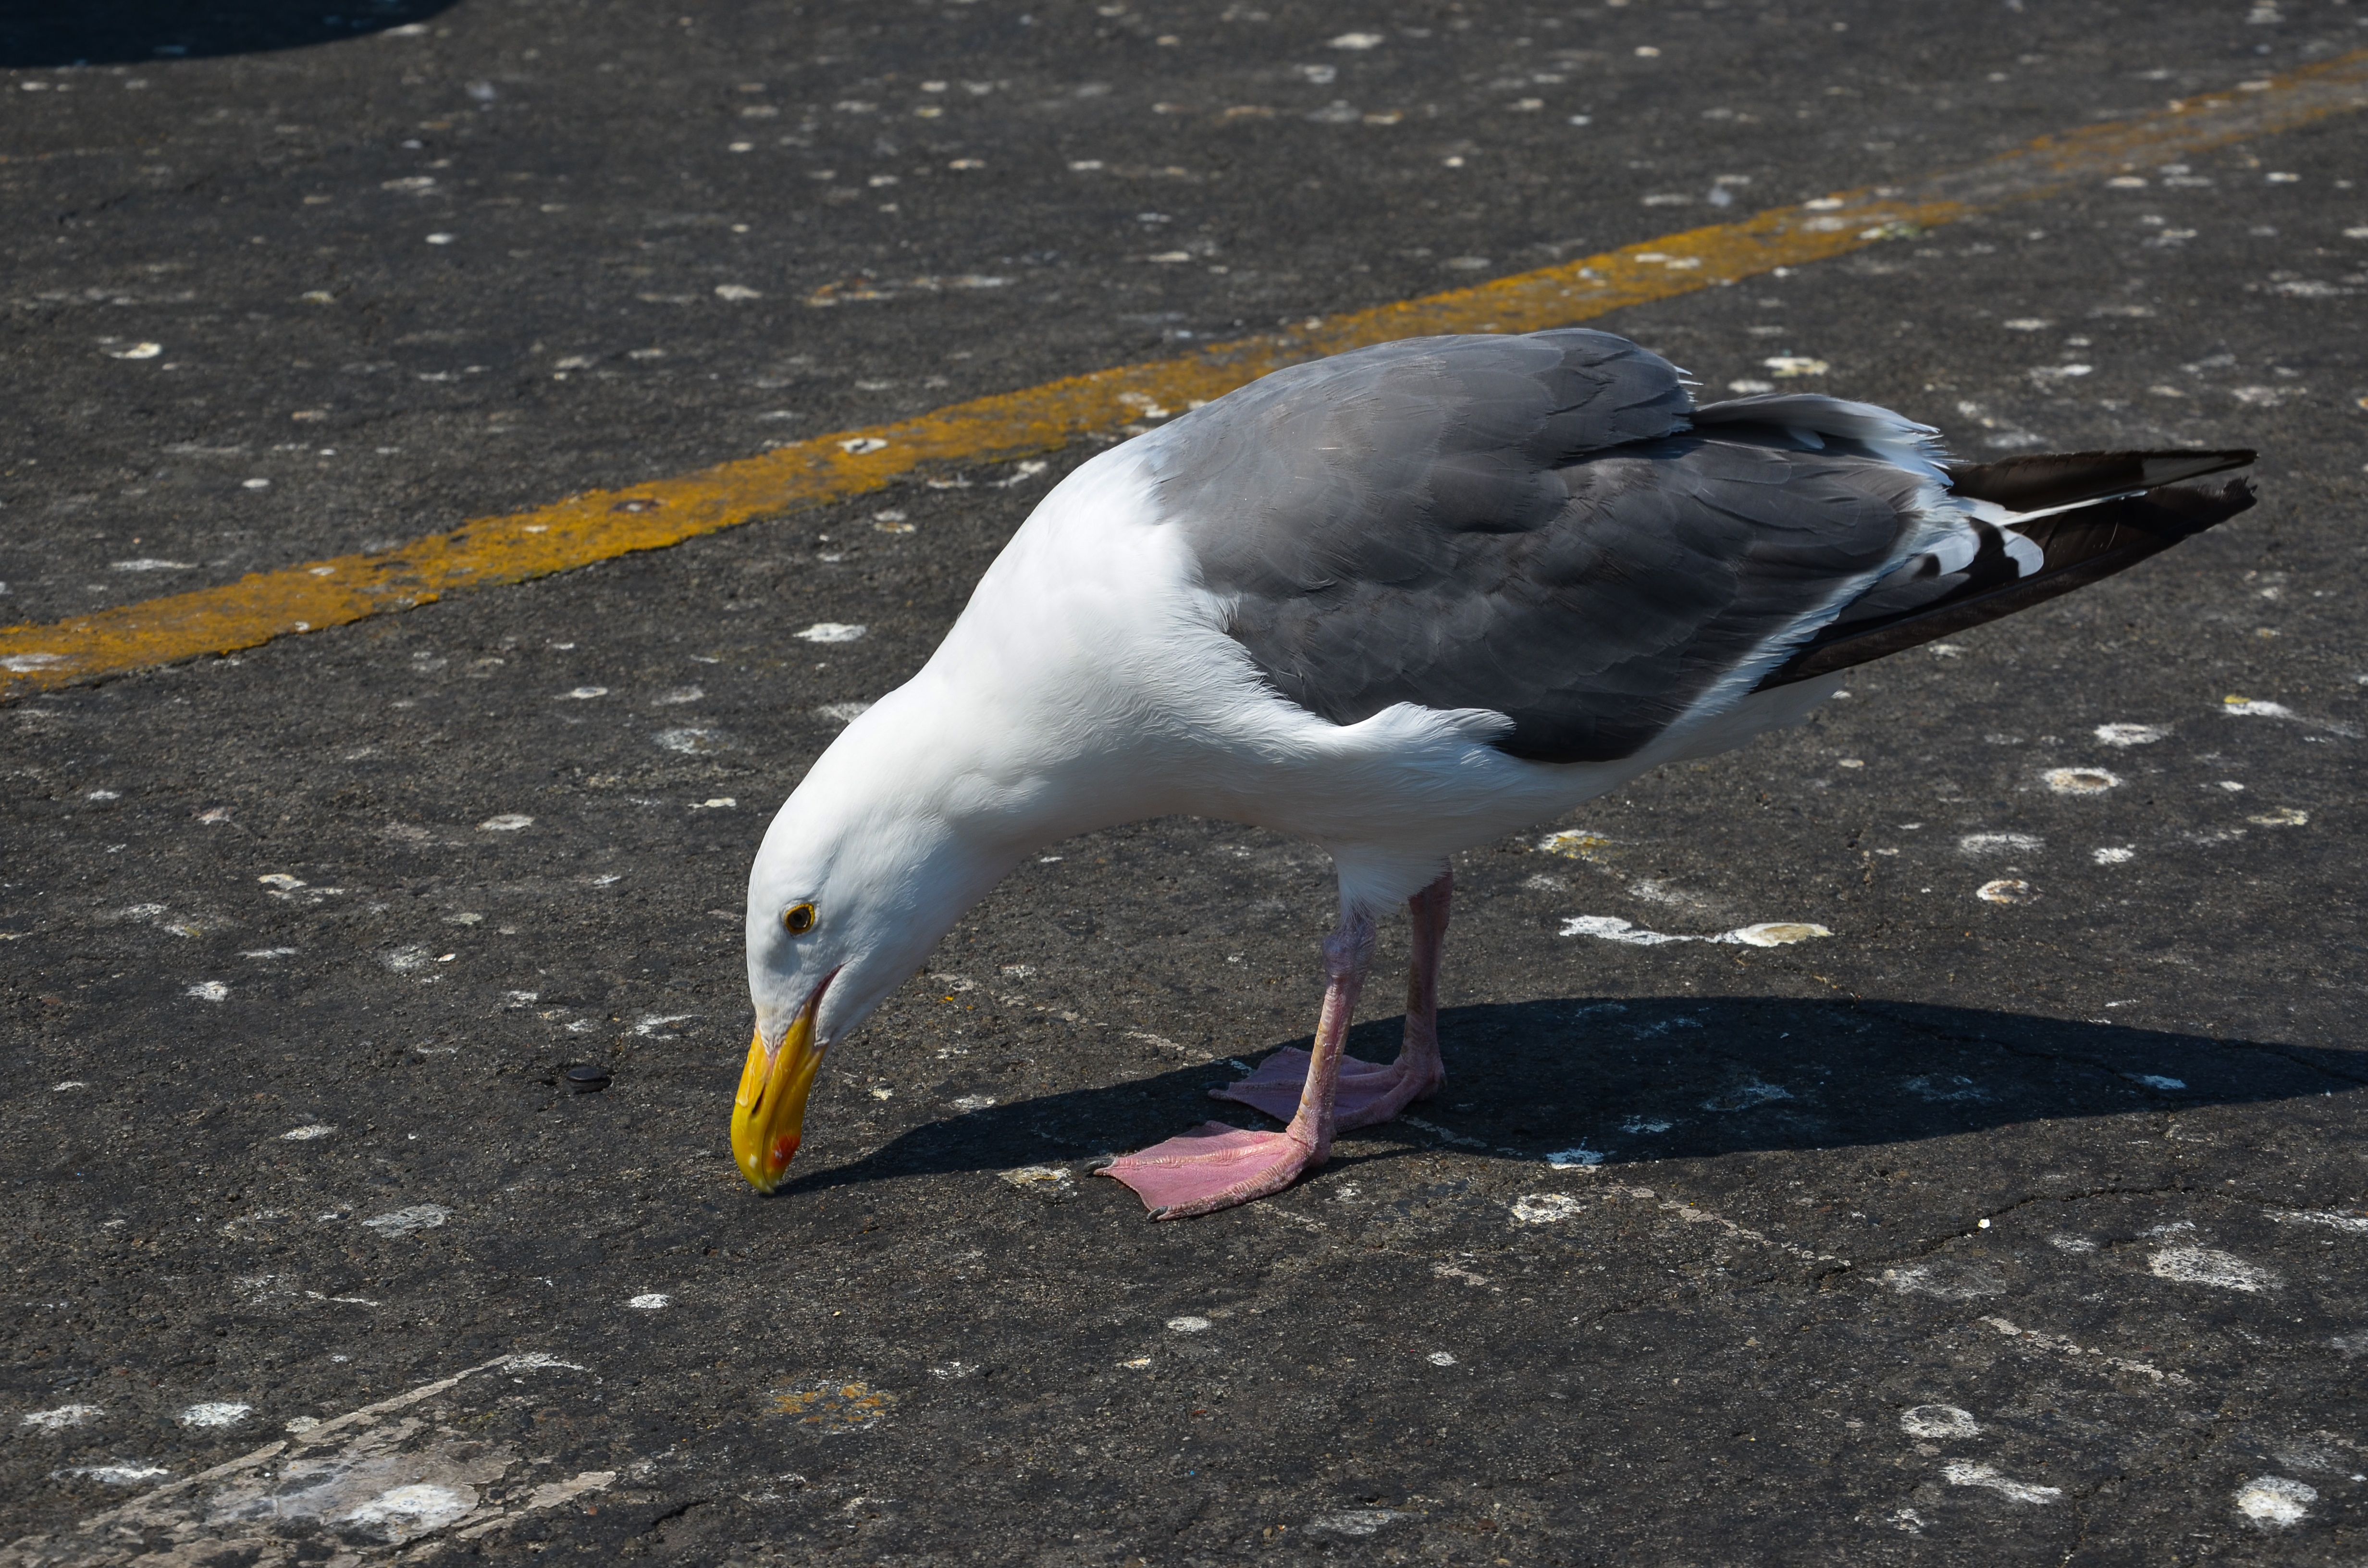
bird, wing, seabird, seagull, san francisco, wildlife, gull, beak, usa, america, port, california, fauna, vertebrate, water bird, fishermans wharf, port quarter, charadriiformes, european herring gull